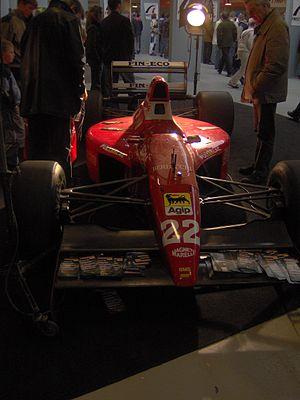
La Scuderia Italia, aussi connue sous le nom BMS Scuderia Italia, est une écurie italienne de sport automobile, fondée à Brescia par Giuseppe Beppe Lucchini, propriétaire d'une entreprise de sidérurgie.